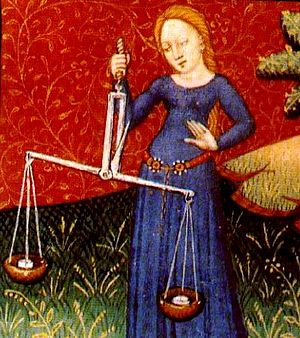
Vægten (stjernetegn)
Libra fra 1500-tallet.
Vægten er det syvende stjernetegn i dyrekredsen. Tegnet ligger mellem Jomfruen og Skorpionen Solen bevæger sig siderisk igennem Vægten fra først i midten af september til midten af oktober.